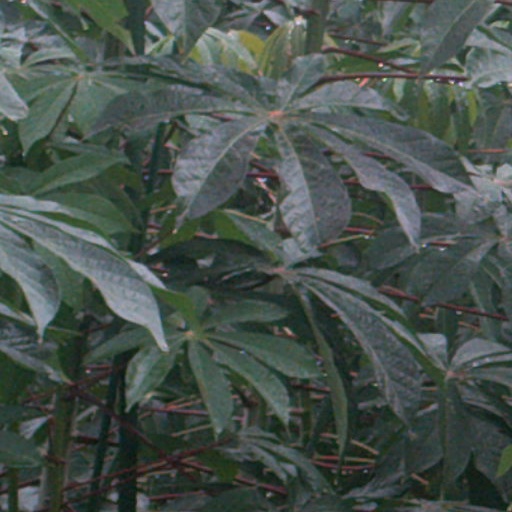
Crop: cassava